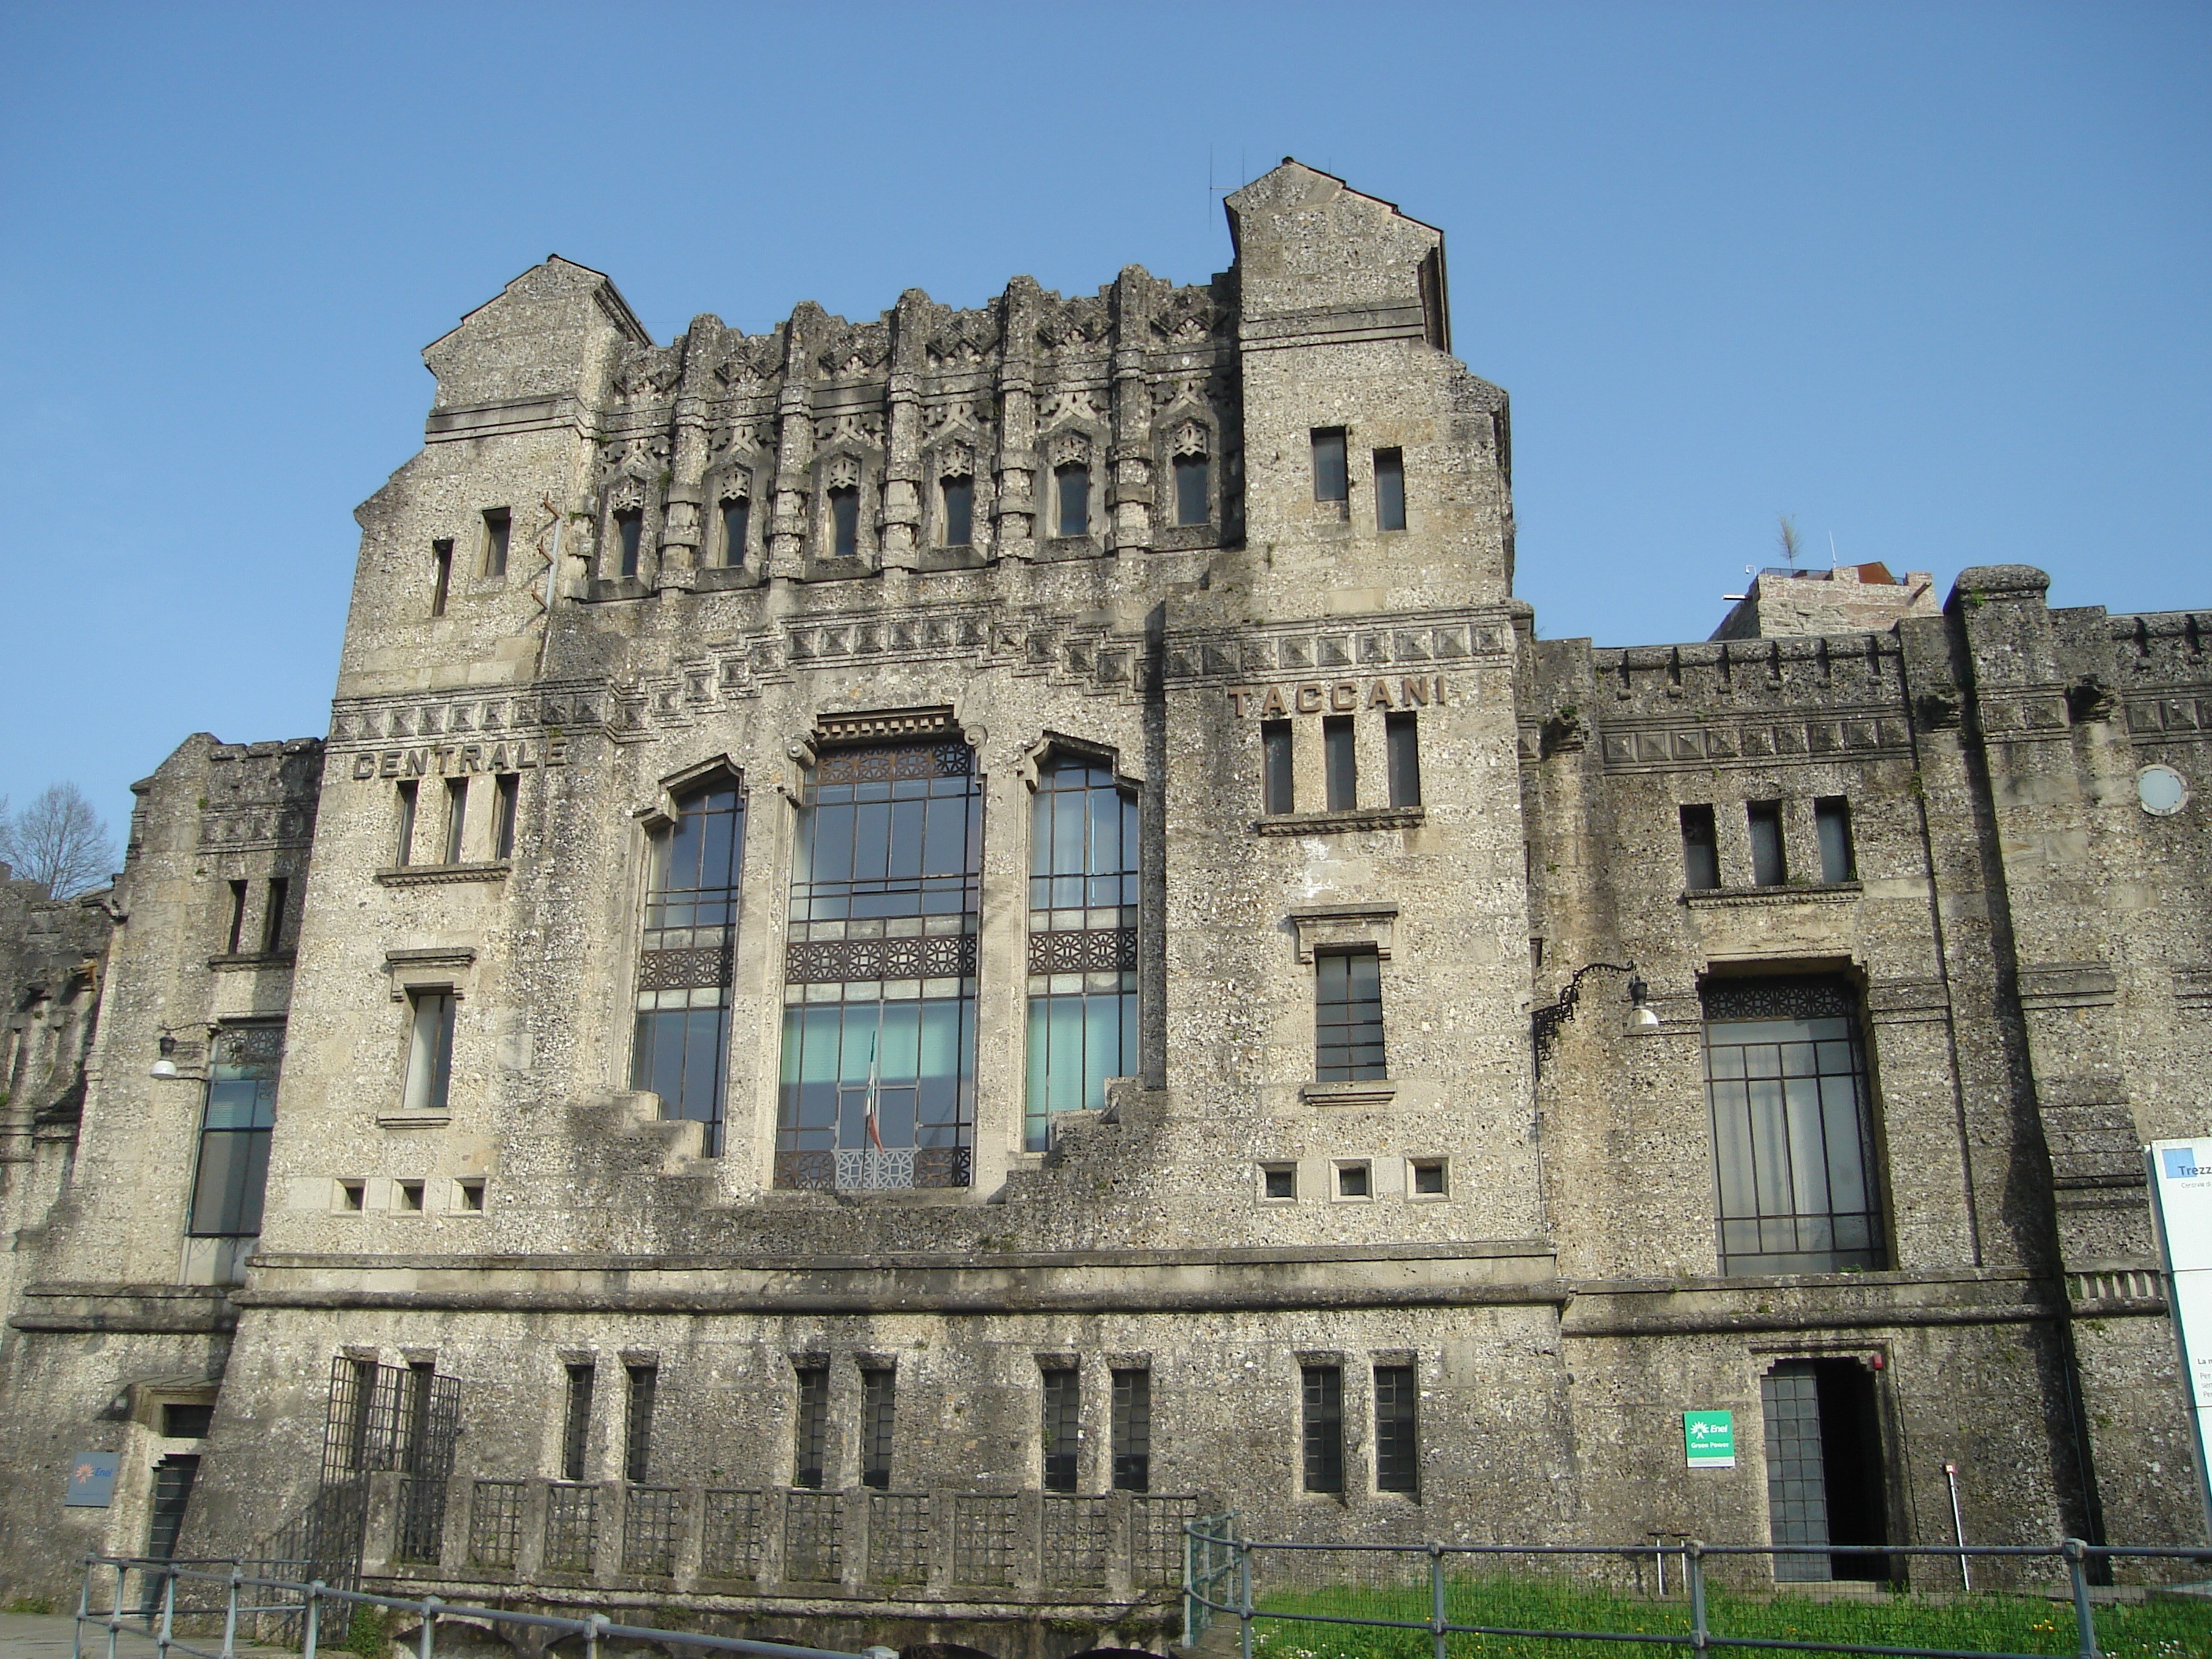
architecture, building, chateau, palace, construction, castle, landmark, facade, cathedral, medieval architecture, ruins, estate, stately home, centrale, adda, classical architecture, historic site, ancient history, ancient roman architecture, hydroelectric power plant, trezzo